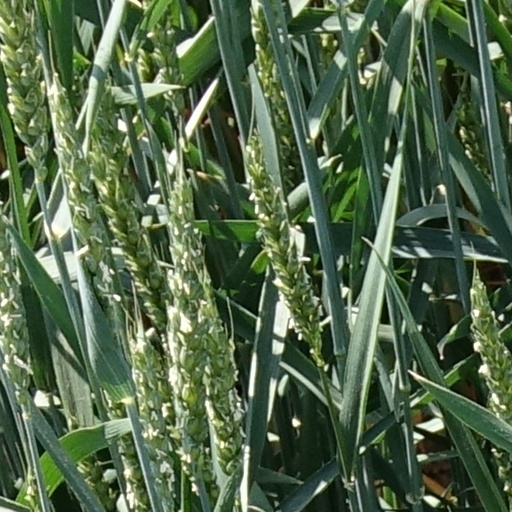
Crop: wheat